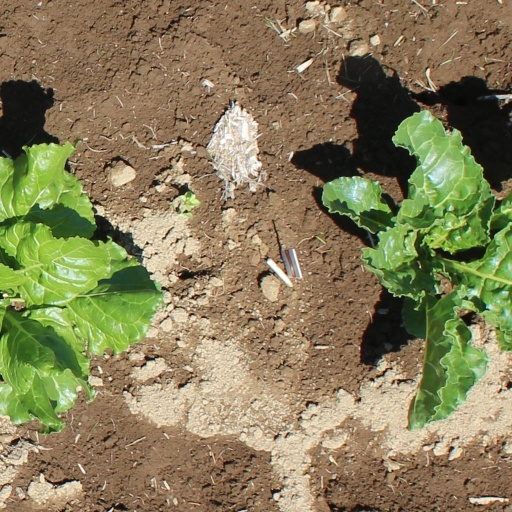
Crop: sugar beet